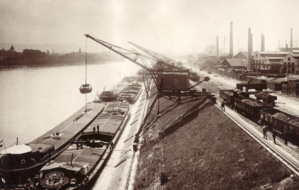
La marine marchande suisse regroupe l'ensemble de la marine marchande en Suisse. Fait plutôt inhabituel pour un pays sans littoral, la Suisse a en effet une longue tradition de navigation, non seulement sur ses lacs et rivières, mais également en haute mer.